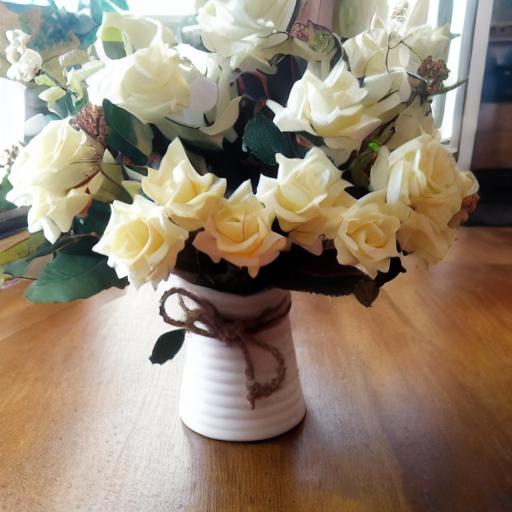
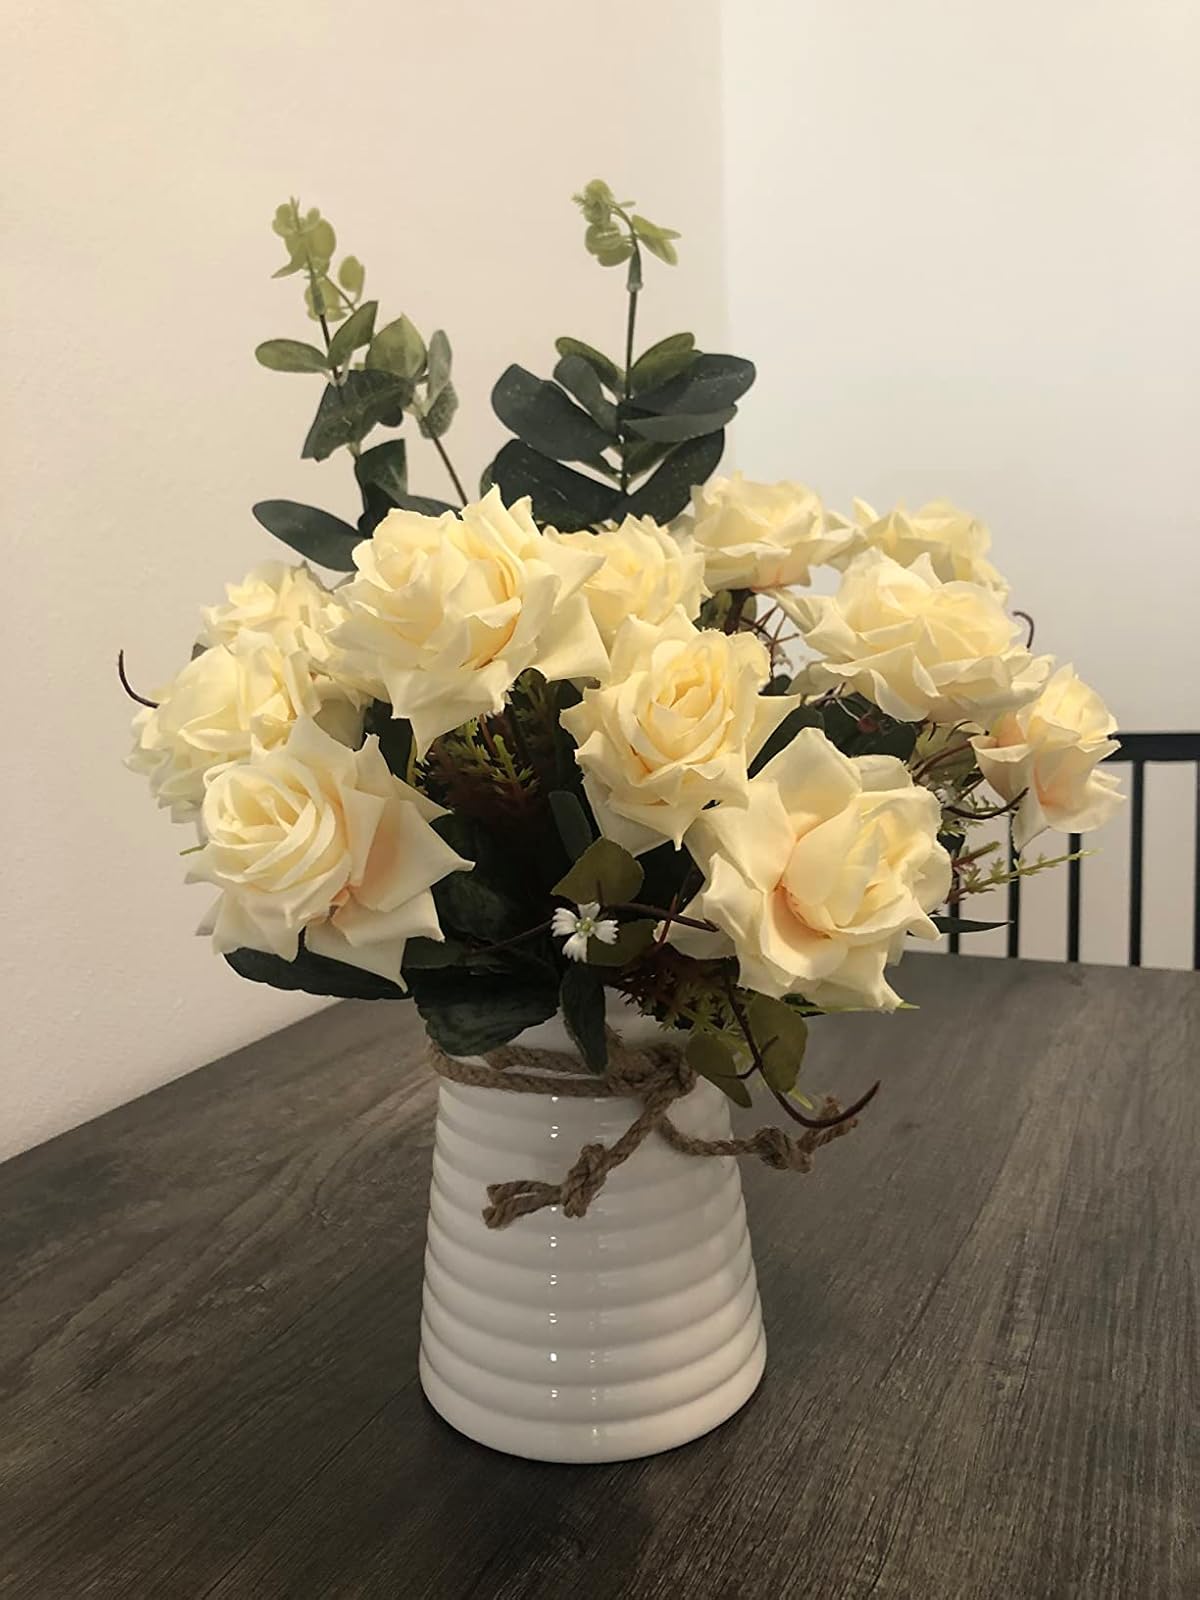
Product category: vase
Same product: no